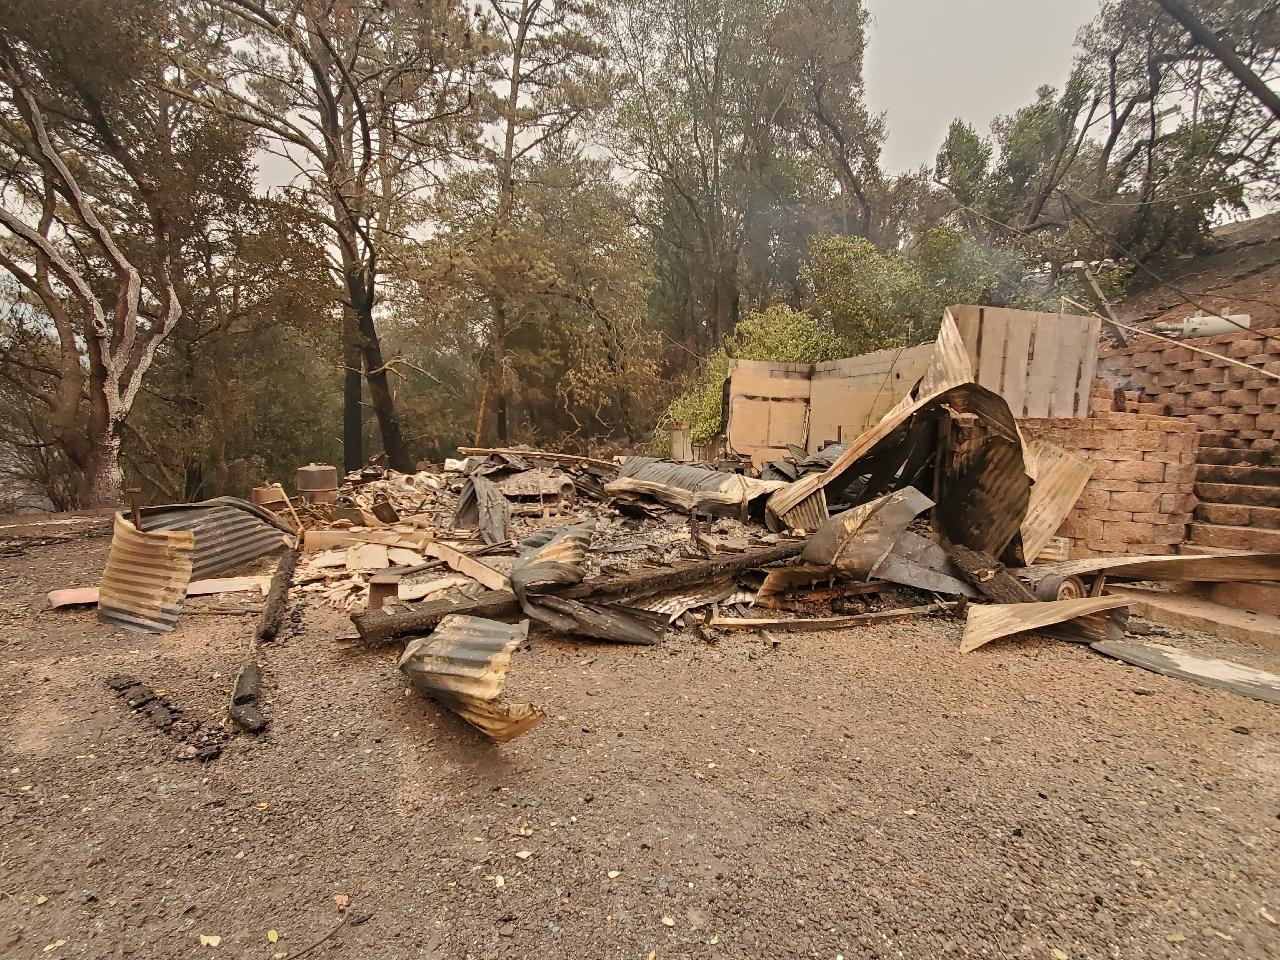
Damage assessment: destroyed